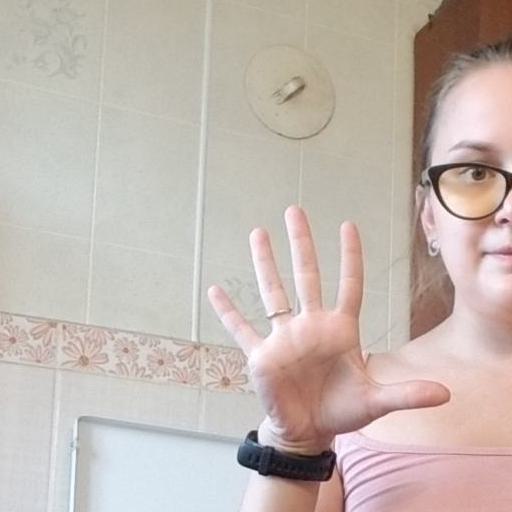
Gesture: palm